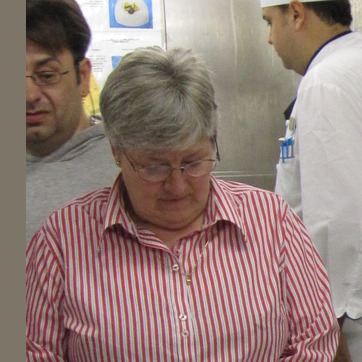
Material: skin